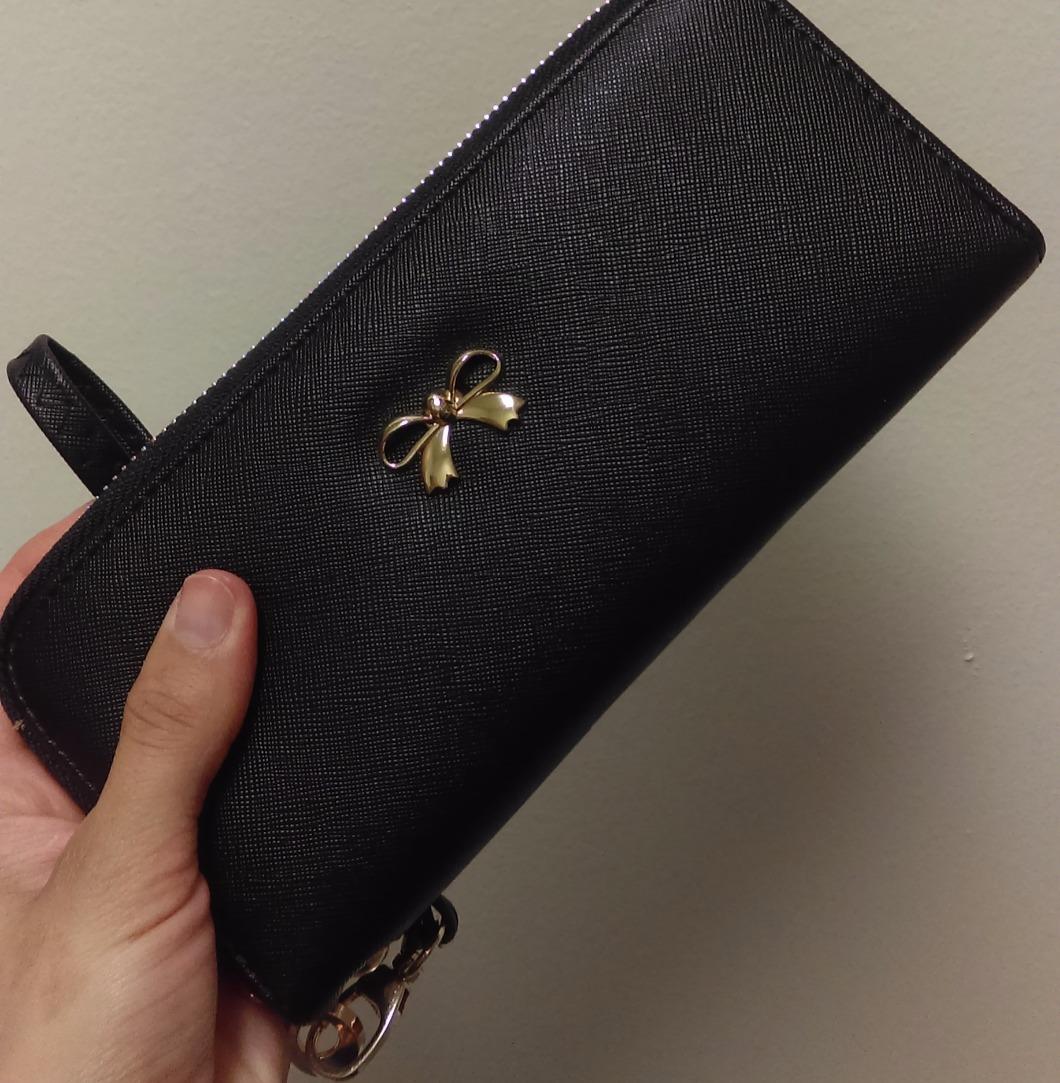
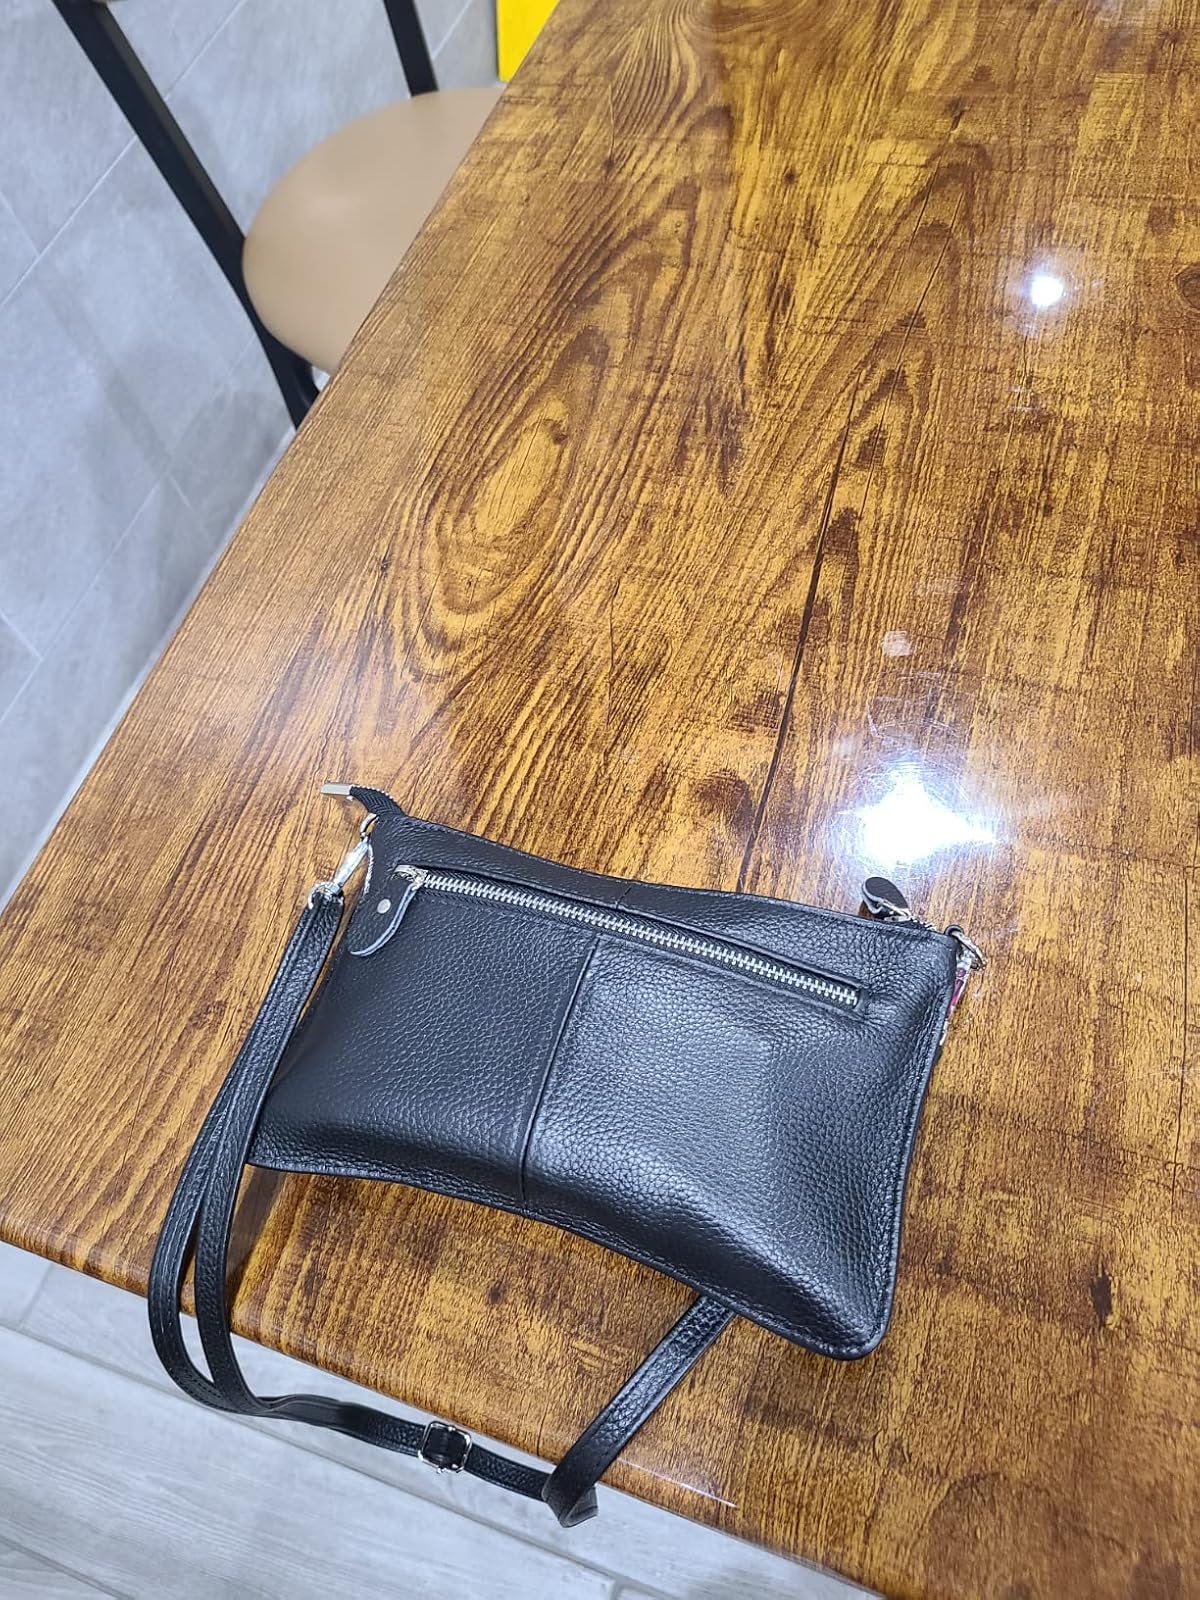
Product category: accessories_handbag
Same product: no